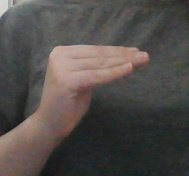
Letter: haa